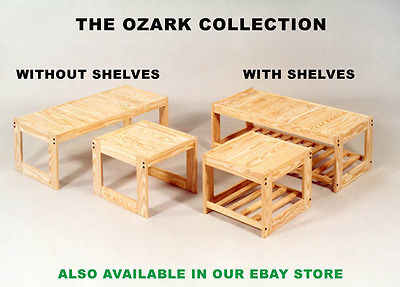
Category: table